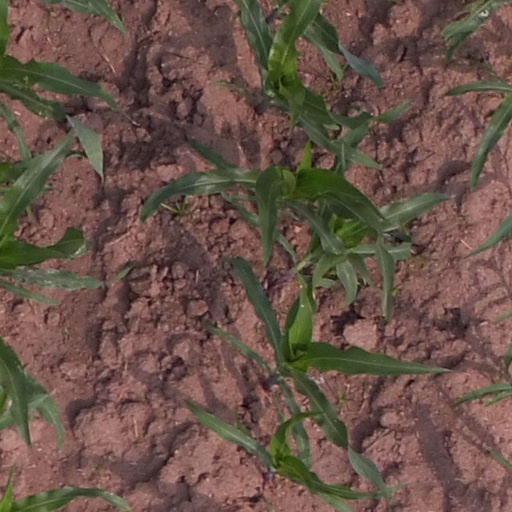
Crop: maize; corn